Community House, First Congregational Church

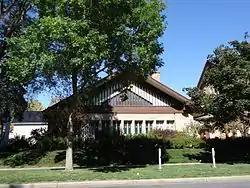

Community House, First Congregational Church is located in Eau Claire, Wisconsin. It was built in the Prairie School architectural style in 1914. On July 18, 1974, it was added to the National Register of Historic Places for its architectural significance.